Rachel Baker Gale

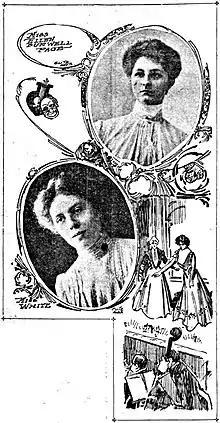
Publicity illustration for "The Chaperon" by Rachel E. Baker, presented by Girls High School (San Francisco) students in 1902

Gale was born Rachel Elizabeth Baker, to mother Emily F. Baker (née Bowles) and father George Melville Baker in Massachusetts in March, 1858. Her father wrote and published parlor plays, comedy speeches, and other popular forms of entertainment. According to his obituary, George Melville Baker "won his greatest reputation . . . [with] his position as writer to the amateur stage," completing 79 parlor plays in his lifetime. Her uncle, Walter H. Baker, ran the Walter H. Baker Publishing Company. Gale's brother, Robert Melville Baker (c. 1874 – 1929), grew up to publish sensational novels and plays, and wrote the stories for several silent films, including "Flirting with Fate" (1916), which featured Douglas Fairbanks. Gale's sister was Emilie Baker Loring (1864 – 1951), who achieved fame as a best-selling romance writer, first publishing around age 50, and authoring almost 100 novels over the course of her career.